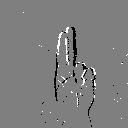
ASL letter: u